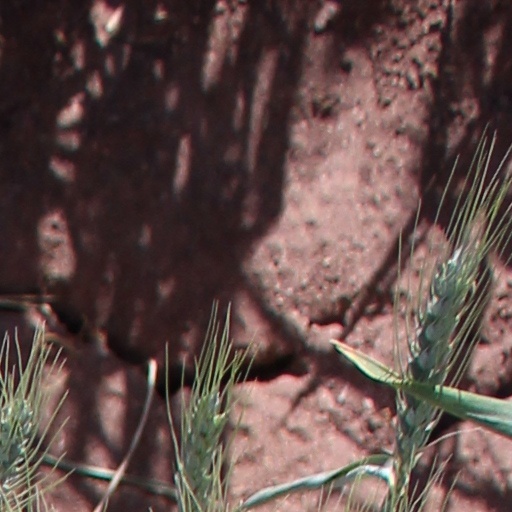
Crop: wheat